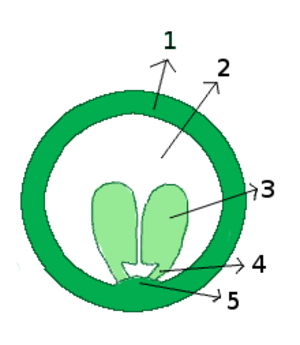
Chez les Spermatophyta, le placenta est un renflement de la paroi du carpelle de l'ovaire où s'attache un ovule. Ce tissu très vascularisé de la marge carpellaire sert d'intermédiaire assurant, à partir de la plante-mère, la nutrition de l'ovule puis de l'embryon qui se développe dans la graine.